Supayalat

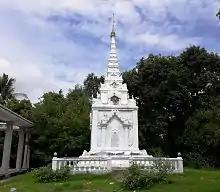
Supayalat's mausoleum on Shwedagon Pagoda Road, Yangon

Supayalat returned to Rangoon in 1919, confining her under house arrest. She was never allowed to leave her home, which was under constant observation by the police. While confined to her residence, Supayalat upheld the longstanding traditions of the Burmese court, with the Queen positioned above her guests and servants gliding around the room on their stomachs. She had lived on a pension and in her last days her closest adviser was Thakin Kodaw Hmaing, the great writer and nationalist leader, who revered her for her defiant stand against colonialism and who had witnessed at the age of nine the fall of the monarchy and the abduction of the royal couple in Mandalay.